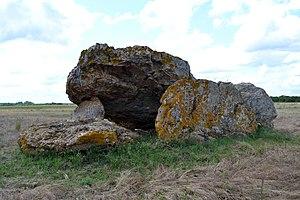
Dolmen de Briande n°2, Arçay (86).
Les dolmens de Briande sont un groupe de trois dolmens, dont un désormais détruit, situés sur le territoire de la commune de d'Arçay, dans le département de la Vienne.
Cet article recense une partie des monuments historiques de la Vienne, en France.